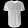
Label: T - shirt / top